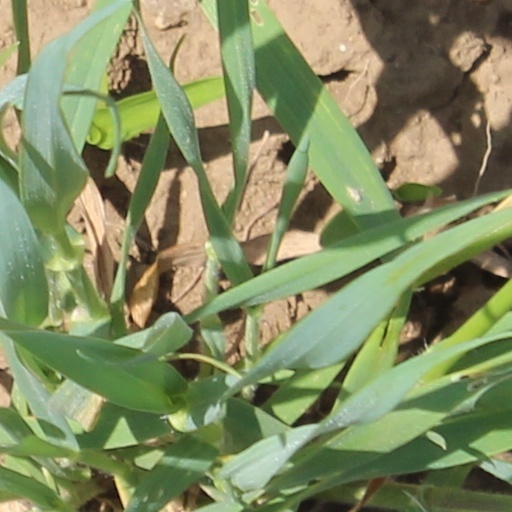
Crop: wheat